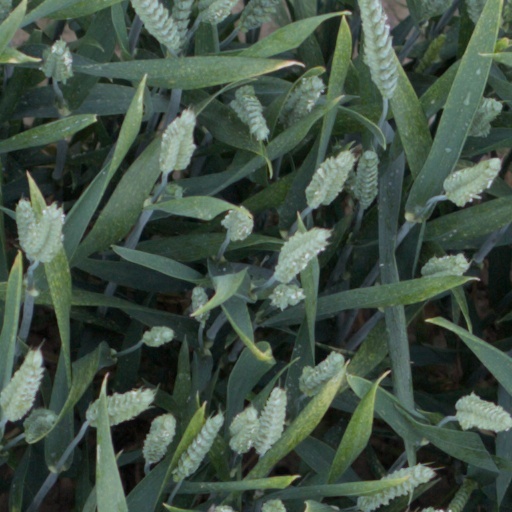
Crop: wheat